Stuart Braithwaite

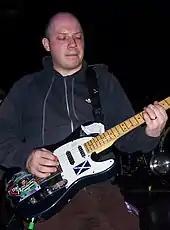
Braithwaite in 2006

In 2000, Braithwaite played with a band called Mighty Joe Young Trio. In 2000 and 2002, Braithwaite performed solo acoustic shows. In 2002, Braithwaite, Aidan Moffat and Colin "Sheepy" McPherson released an eponymously titled EP called "The Sick Anchors". He is also a member of the British alternative rock supergroup Minor Victories.